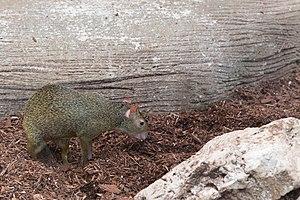
Dasyprocta azarae (Agouti d'Azara) au ZooParc de Beauval à Saint-Aignan-sur-Cher, France.
Les agoutis forment un genre de rongeurs qui regroupe des mammifères terrestres d'Amérique tropicale, de taille moyenne. Il ne faut pas confondre ces agoutis avec l'ancien genre Agouti qui regroupe les pacas, ni avec le grand aulacode, appelé agouti en Afrique de l'Ouest.